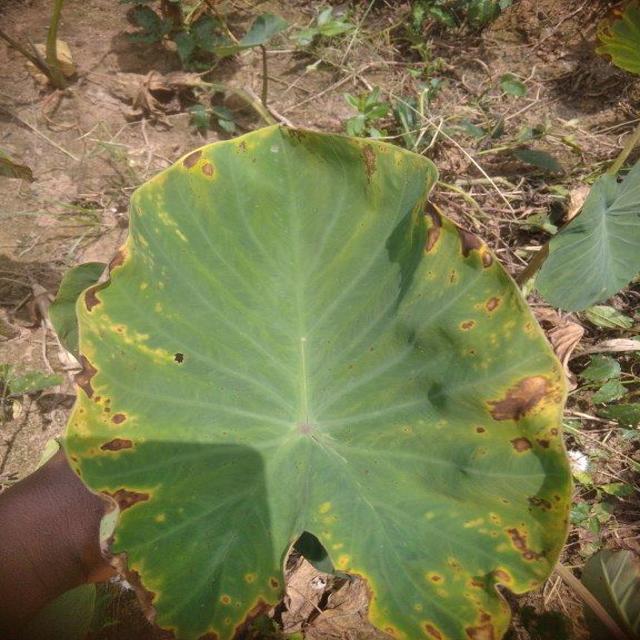
Label: Mid_Blight